Minami-Shisui Station

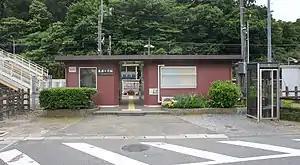
Minami-Shisui Station in May 2021

is a passenger railway station in the town of Shisui, Chiba Prefecture, Japan, operated by the East Japan Railway Company (JR East).